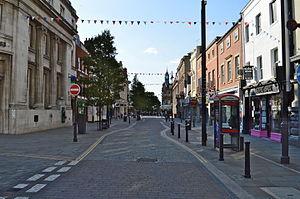
Doncaster est une ville britannique située dans le Yorkshire du Sud. Sa population est estimée à 109 850 habitants. Située à environ trente kilomètres de Sheffield, Doncaster est parfois appelé « Donny » par ses habitants et héberge le club de football de Doncaster Rovers FC.